Gamay

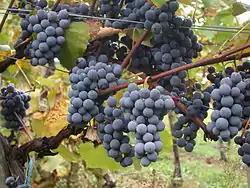

Gamay is a purple-colored grape variety used to make red wines, most notably grown in Beaujolais and in the Loire Valley around Tours. Its full name is Gamay Noir à Jus Blanc. It is a very old cultivar, mentioned as long ago as the 15th century. It has been often cultivated because it makes for abundant production; however, it can produce wines of distinction when planted on acidic soils, which help to soften the grape's naturally high acidity.